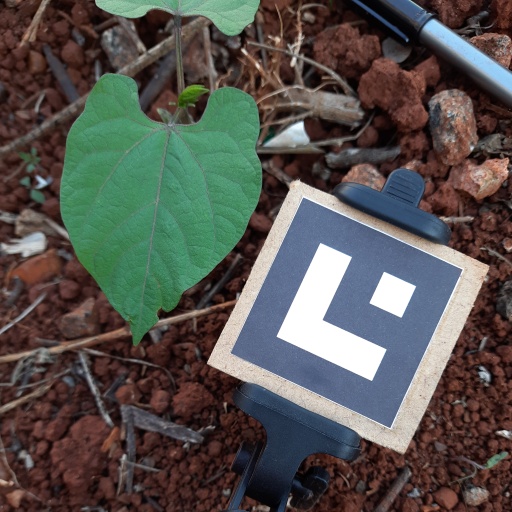
Observations: flat surface, eating holes in the edge, under shade